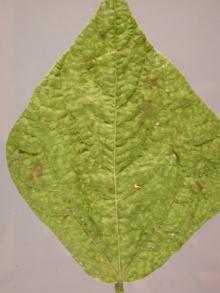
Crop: unknown
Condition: bean_bean_mosaic_virus